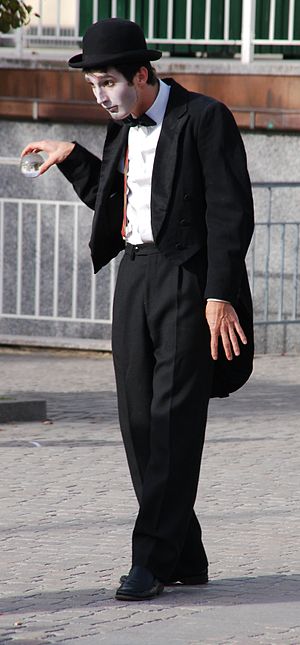
Kropssprog
Mimikere benytter kropssprog som eneste form for kommunikation med publikum.
"Kropssprog er en form for ordløs kommunikation og består af sammensætningen af kropsholdning, ansigtsudtryk, øjenbevægelser og gestus. Kropssproget fortolkes ofte ubevidst. Ordet ""kropssprog"" blev opfundet af den australske sælger, forfatter og marketingsekspert Allan Pease i begyndelsen af 1970'erne.